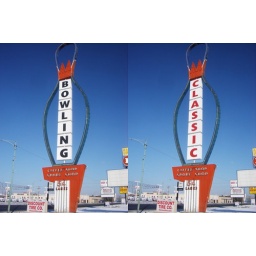
The text on the sign rotates. This is right down the street form my hotel in SLC.